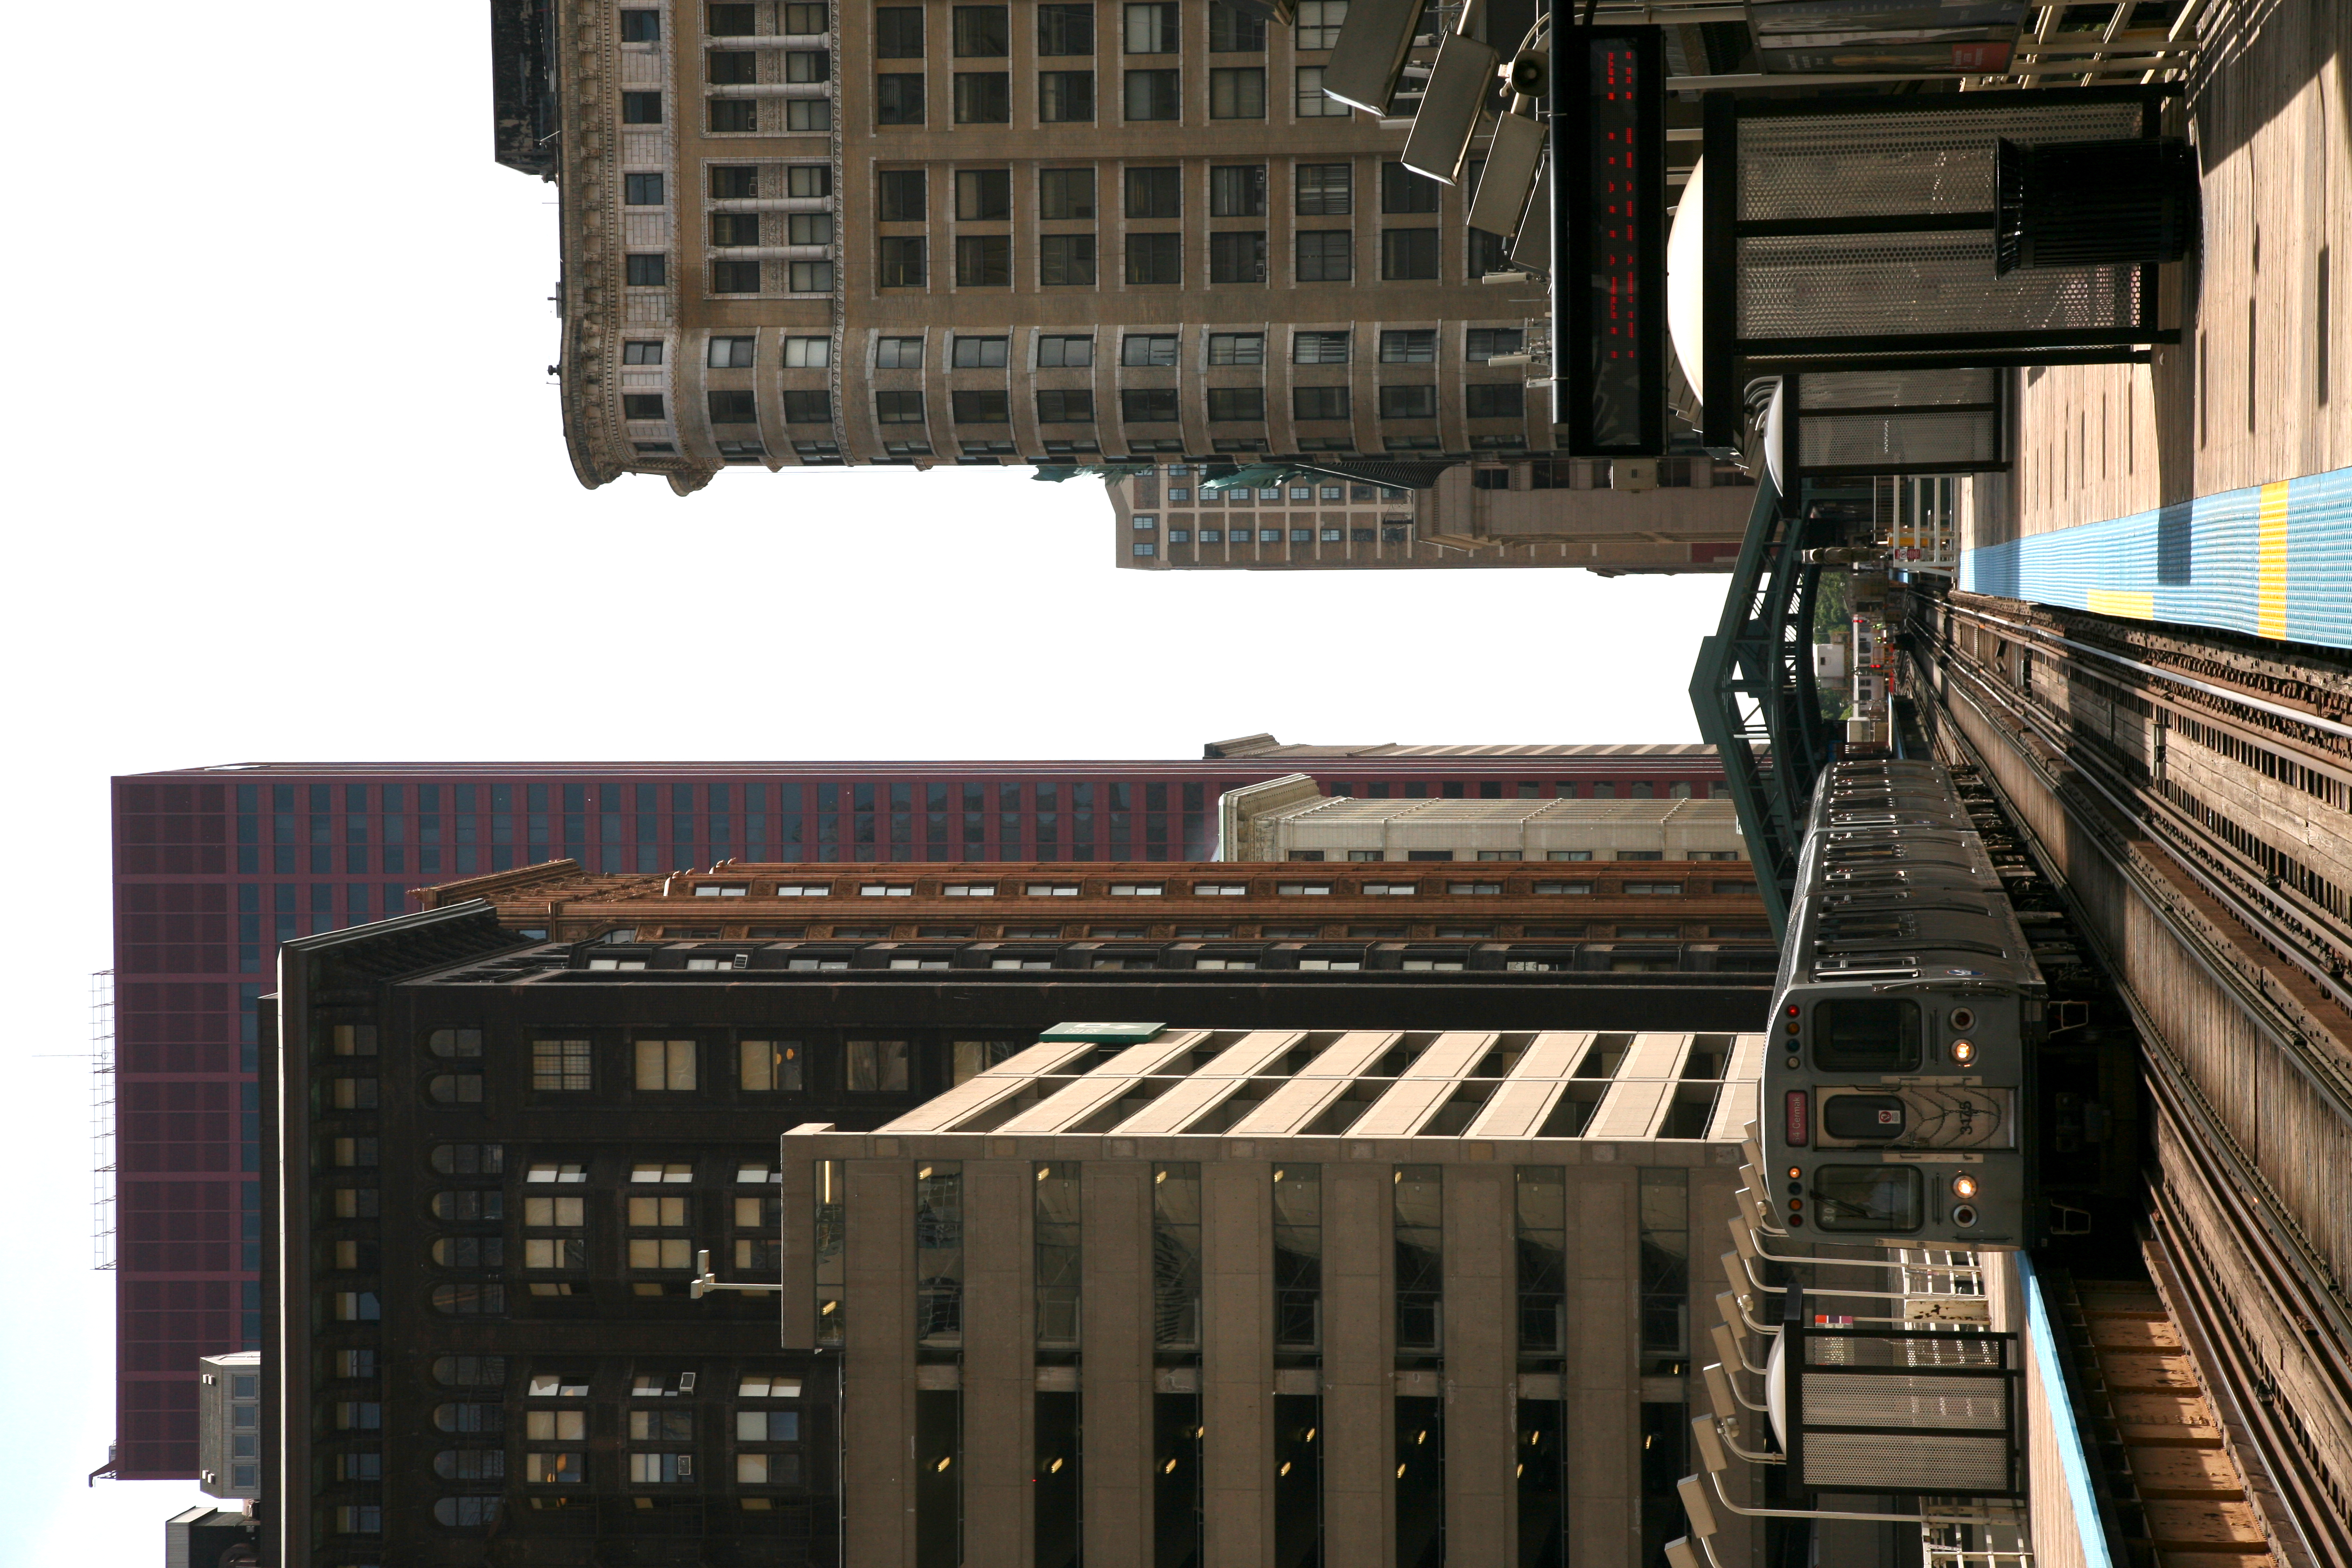
architecture, skyline, city, skyscraper, cityscape, downtown, metro, transport, vehicle, platform, chicago, facade, tower block, public transport, loop, metropolis, shuttle, condominium, cta, lsystem, vanburen, metroa rien, lasallestation, urban area, residential area, human settlement, rolling stock, metropolitan area